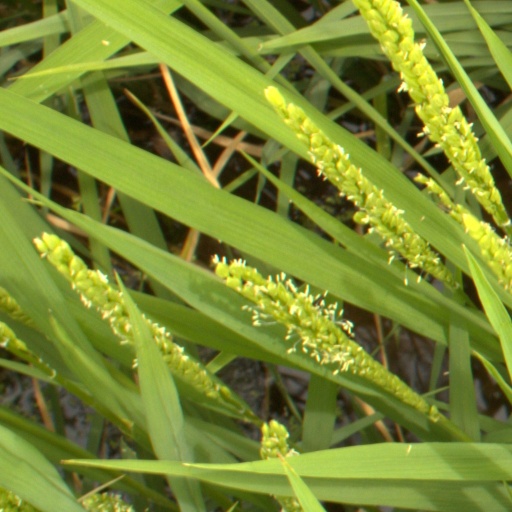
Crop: rice